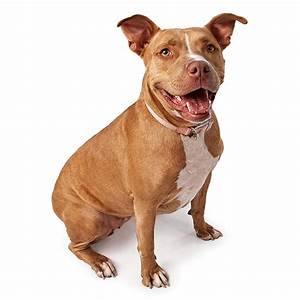
Label: cane